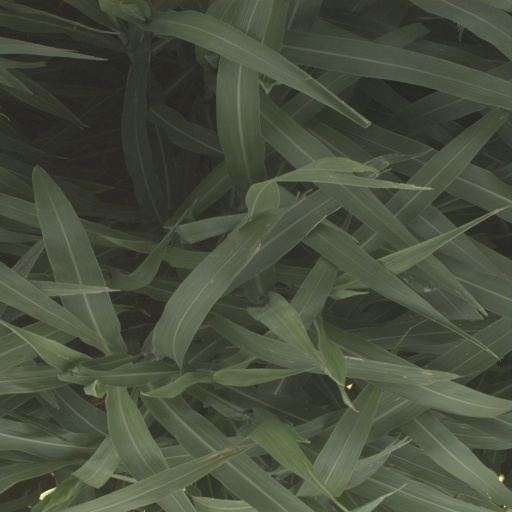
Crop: sorghum